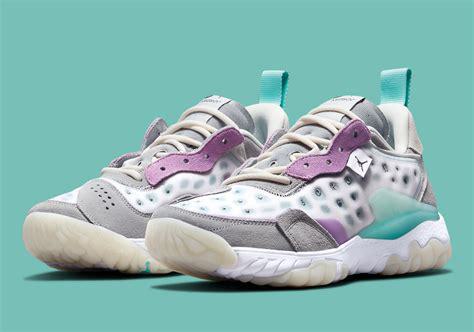
Brand: Jordan
Model: Delta 2